Jesuits

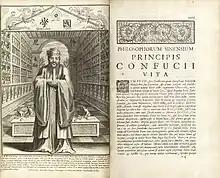
"Confucius, Philosopher of the Chinese, or, Chinese Knowledge Explained in Latin", published by Philippe Couplet, Prospero Intorcetta, Christian Herdtrich, and François de Rougemont at Paris in 1687

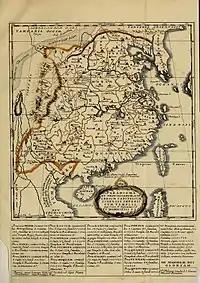
A map of the 200-odd Jesuit churches and missions established across China

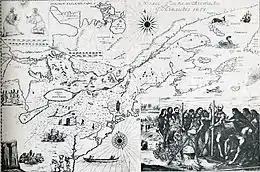
The Bressani map of 1657 depicting the martyrdom of Jean de Brébeuf

The Jesuits first entered China through the Portuguese settlement on Macau, where they settled on Green Island and founded St. Paul's College.